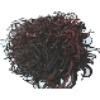
Label: Rambutan 1